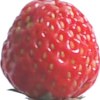
Label: strawberry